Iraq national football team

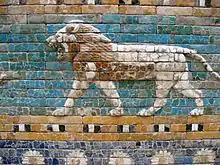
Lion in ceramic tile from the Ishtar Gate in Babylon

The Iraqi team is commonly known as "Usood al-Rafidayn", meaning ""Lions of Mesopotamia"". In ancient Mesopotamia, the Babylonian lion was a symbol of power, impetuosity, ferocity, prestige and dominance. This is reflected in the sculpted lions in Babylon, where the processional path is ornamented with ceramic tile bas-reliefs representing a prestigious lion from the time of Nebuchadnezzar II. This kind of representation aimed to glorify the king, master of the beasts, and also represent the defeat of the enemy. Moreover, the Mesopotamian royal inscriptions depict the king as a ferocious lion to whom nothing can be resisted. The presence of lions in ancient Iraqi civilization was based on the belief, or desire, that the animals represented would bring with them the virtues they symbolized, so that they could be transmitted to the owners.